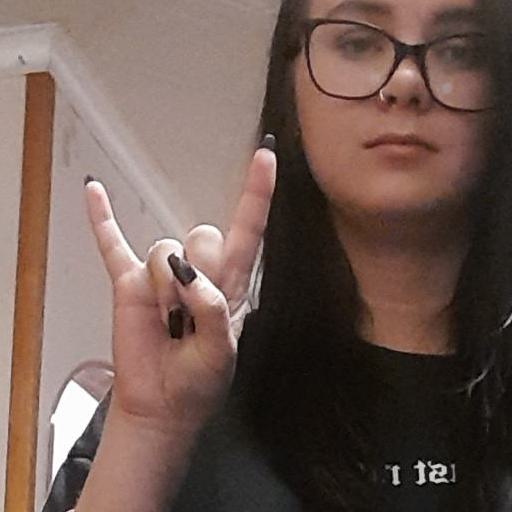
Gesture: rock